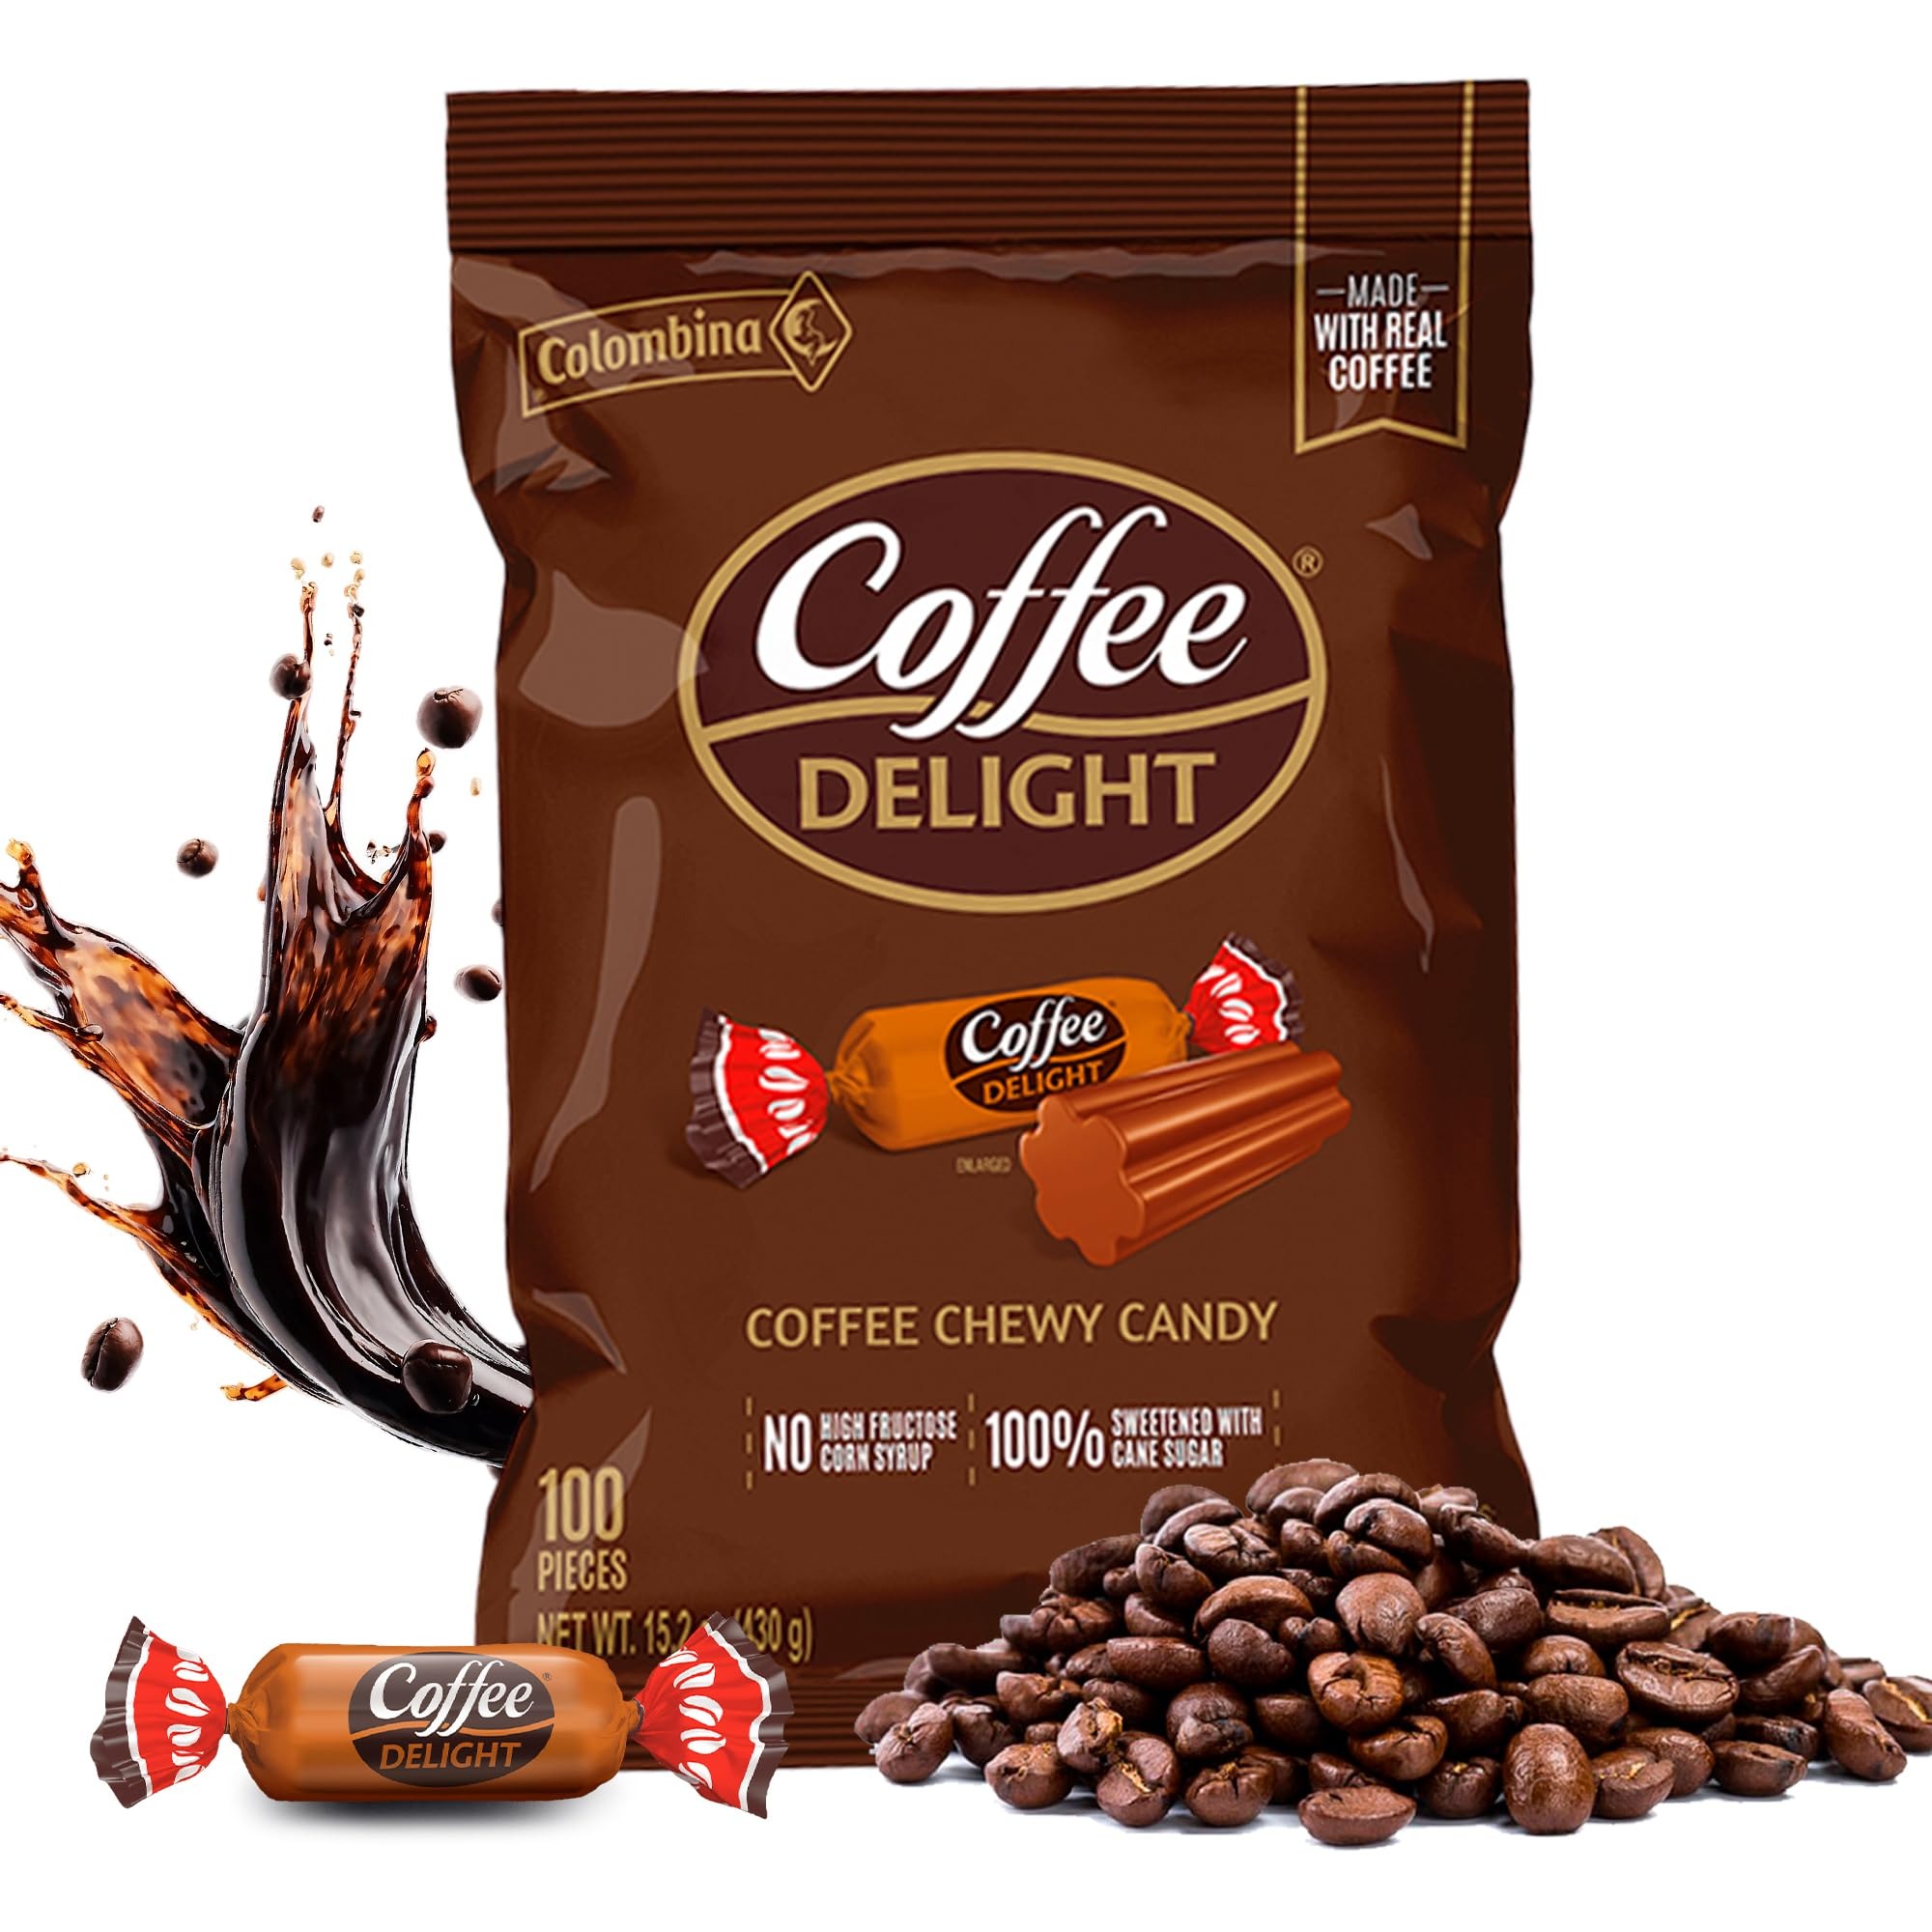
Item Name: Colombina Coffee Delight Chewy Candy, Gluten-Free Soft Chewy Coffee Candies Made w/Authentic Colombian Coffee, 1 Pack (100 Count)
Bullet Point 1: The coffee candy you’ve always dreamed of: Indulge in our beloved Coffee Delight chews, perfectly blending real coffee and luscious condensed milk for a mouthwatering treat that leaves a long-lasting flavor.
Bullet Point 2: Conveniently Pocket-sized: Each bag contains 100 individually wrapped coffee chews, perfect for stocking your pantry, family gatherings, carrying on-the-go, or displaying in your office for a quick pick-me-up.
Bullet Point 3: A Chewy Twist on Coffee Treats: Escape from traditional hard candies and savor the pleasure of soft caramel coffee candy that effortlessly melts in your mouth.
Bullet Point 4: Rich Colombian Heritage: Expertly created in Colombia, a country renowned for its exceptional coffee, this delightful treat has been a fan favorite for over 45 years. A true icon of coffee confectionery.
Bullet Point 5: Carefully Crafted: Our gluten-free coffee chews sweetened with pure sugar cane- boast no high fructose corn syrup, offering a wholesome choice to satisfy your sweet cravings.
Value: 100.0
Unit: Count

Price: 10.99